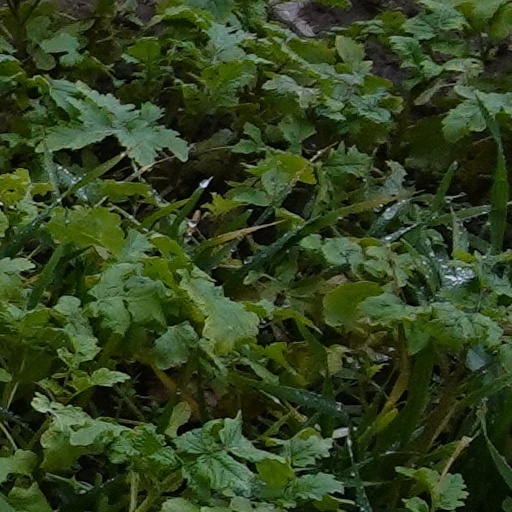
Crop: wheat